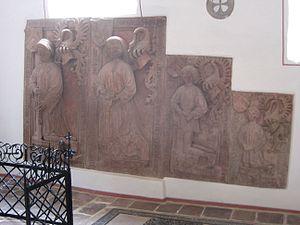
Philippe Iᵉʳ l'Ancien de Hanau-Lichtenberg est né le 8 novembre 1417 à Windecken et décède le 10 mai 1480 à Ingwiller. Il fut comte de Hanau et régna après un partage territorial entre lui et son neveu, le comte Philippe Iᵉʳ le Jeune, sur le comté de Hanau-Babenhausen, embryon de ce qui deviendra, une journée avant son trépas, le comté de Hanau-Lichtenberg.
L'église Saint-Nicolas de Babenhausen est un lieu dévolu au culte luthérien depuis 1545. La ville de Babenhausen est située en Hesse non loin de la ville de Hanau. Les origines de cet édifice de style gothique remontent au Moyen Âge mais de nombreux réaménagements se sont succédé au cours des siècles. Les dépouilles mortelles des trois premiers comtes de Hanau-Lichtenberg reposent dans la crypte mais leur souvenir est rappelé dans le chœur par d'imposantes dalles funéraires en grès.
Anne de Lichtenberg est née le 25 octobre 1442 à Lichtenau et décède le 24 janvier 1474. Elle fut l'une des deux héritières de la seigneurie de Lichtenberg. Fille de Louis de Lichtenberg et de Elisabeth de Hohenlohe et, du côté de son père, petite-fille de Elisabeth de Hanau. Anne épouse le 3 septembre 1458 le comte Philippe Iᵉʳ l'Ancien, de Hanau-Babenhausen.